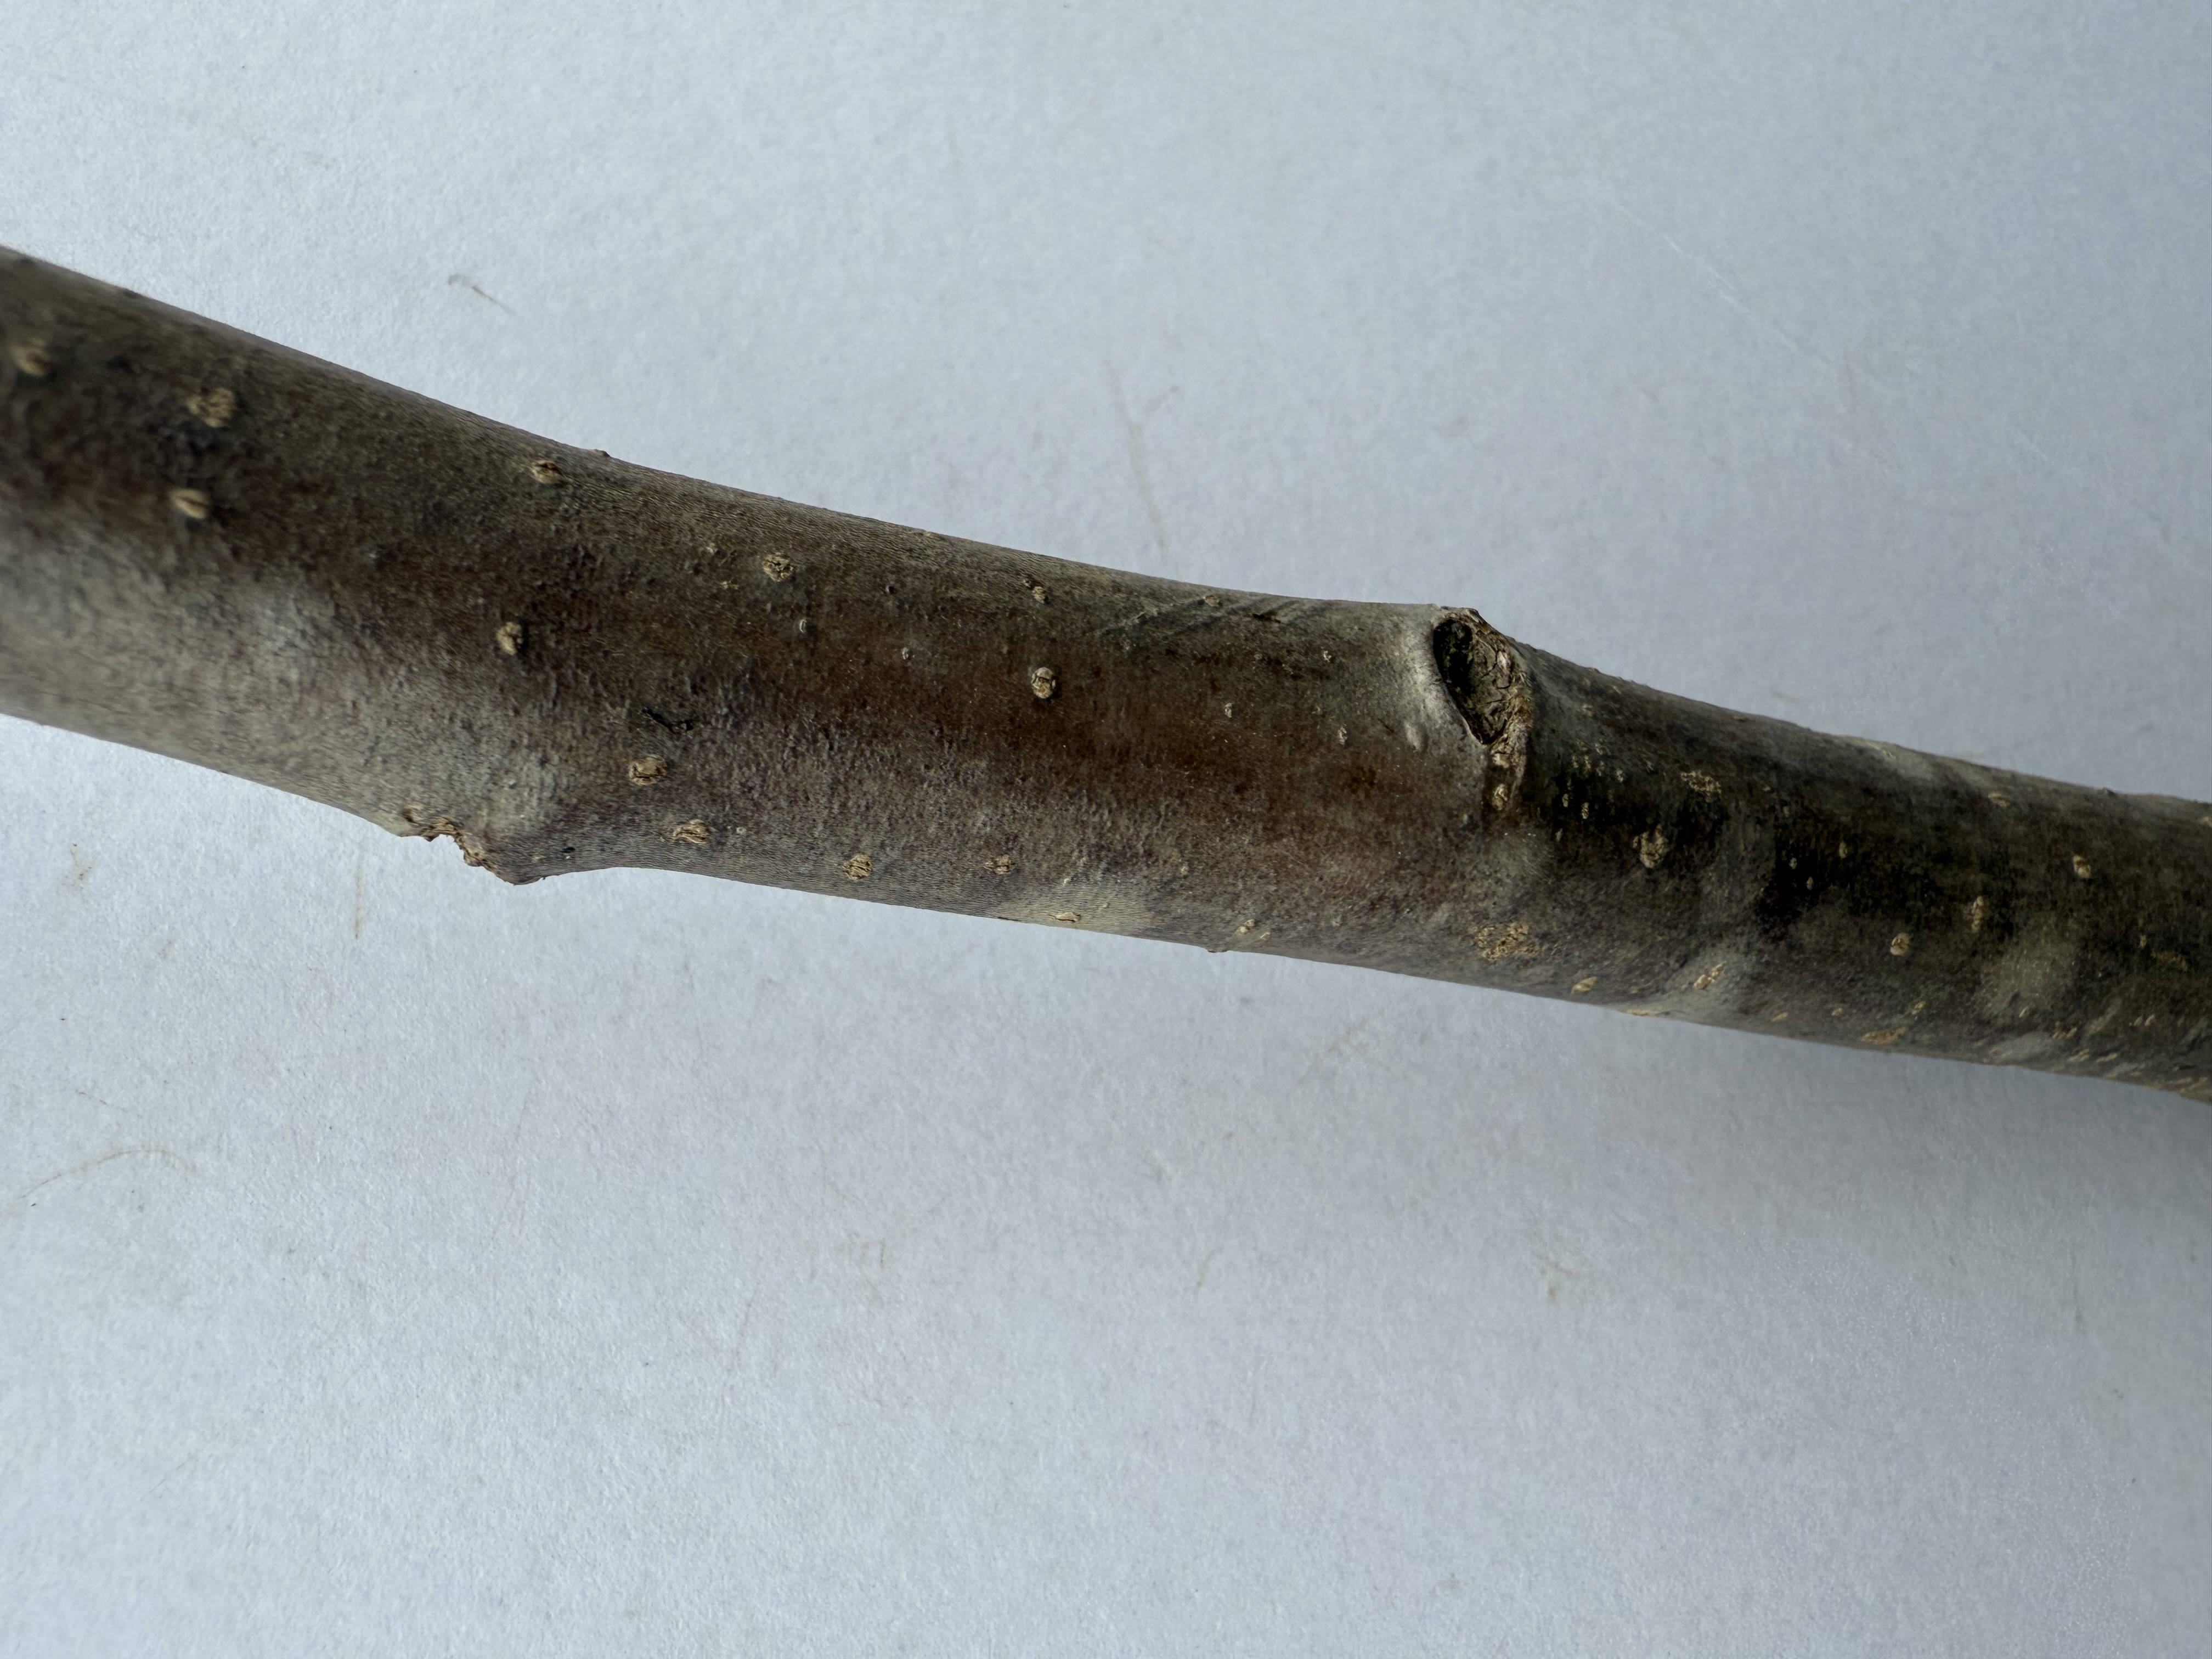
Variety: Akca Pear